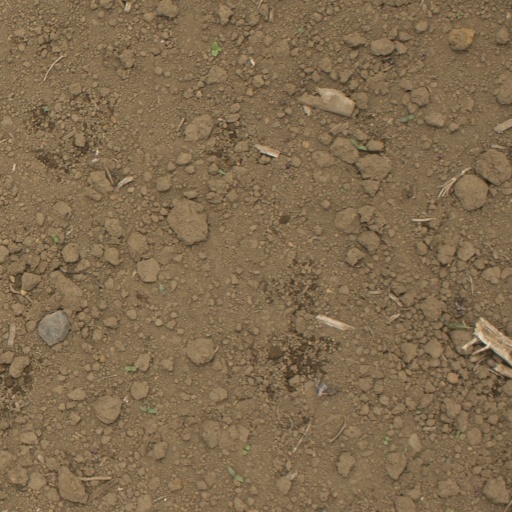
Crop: Jerusalem artichoke